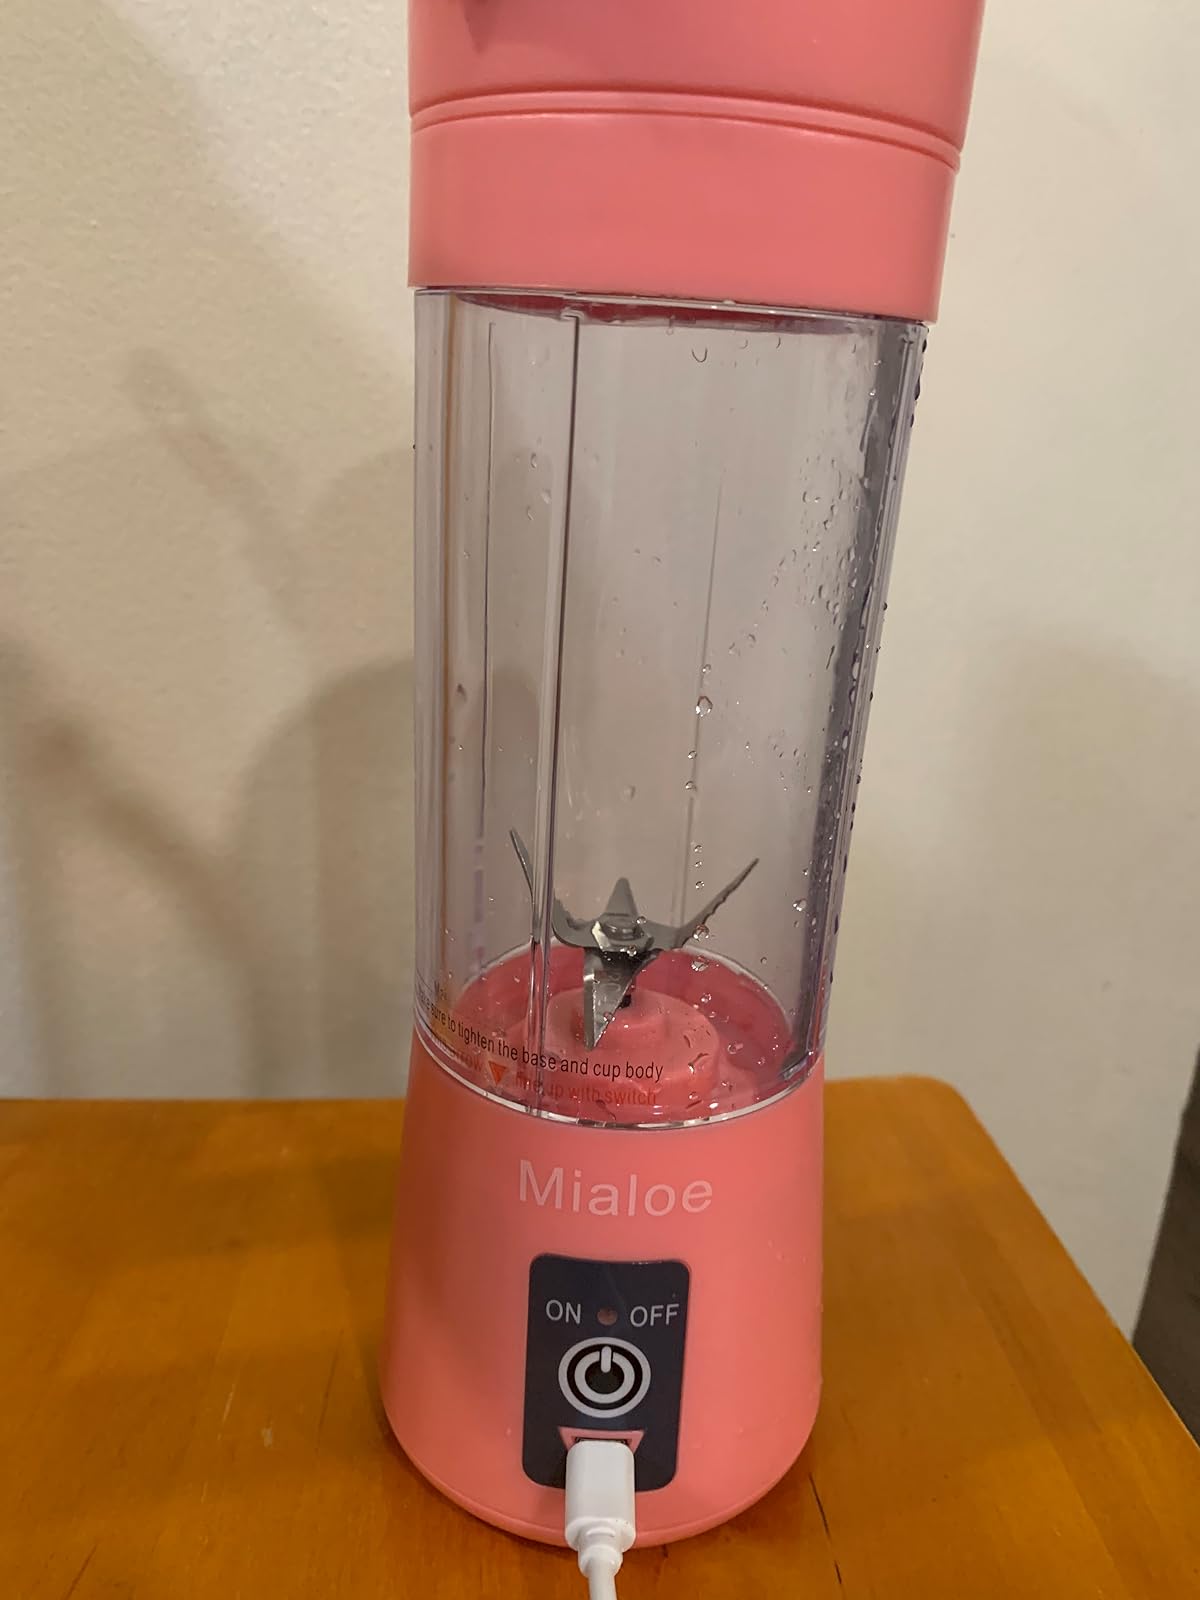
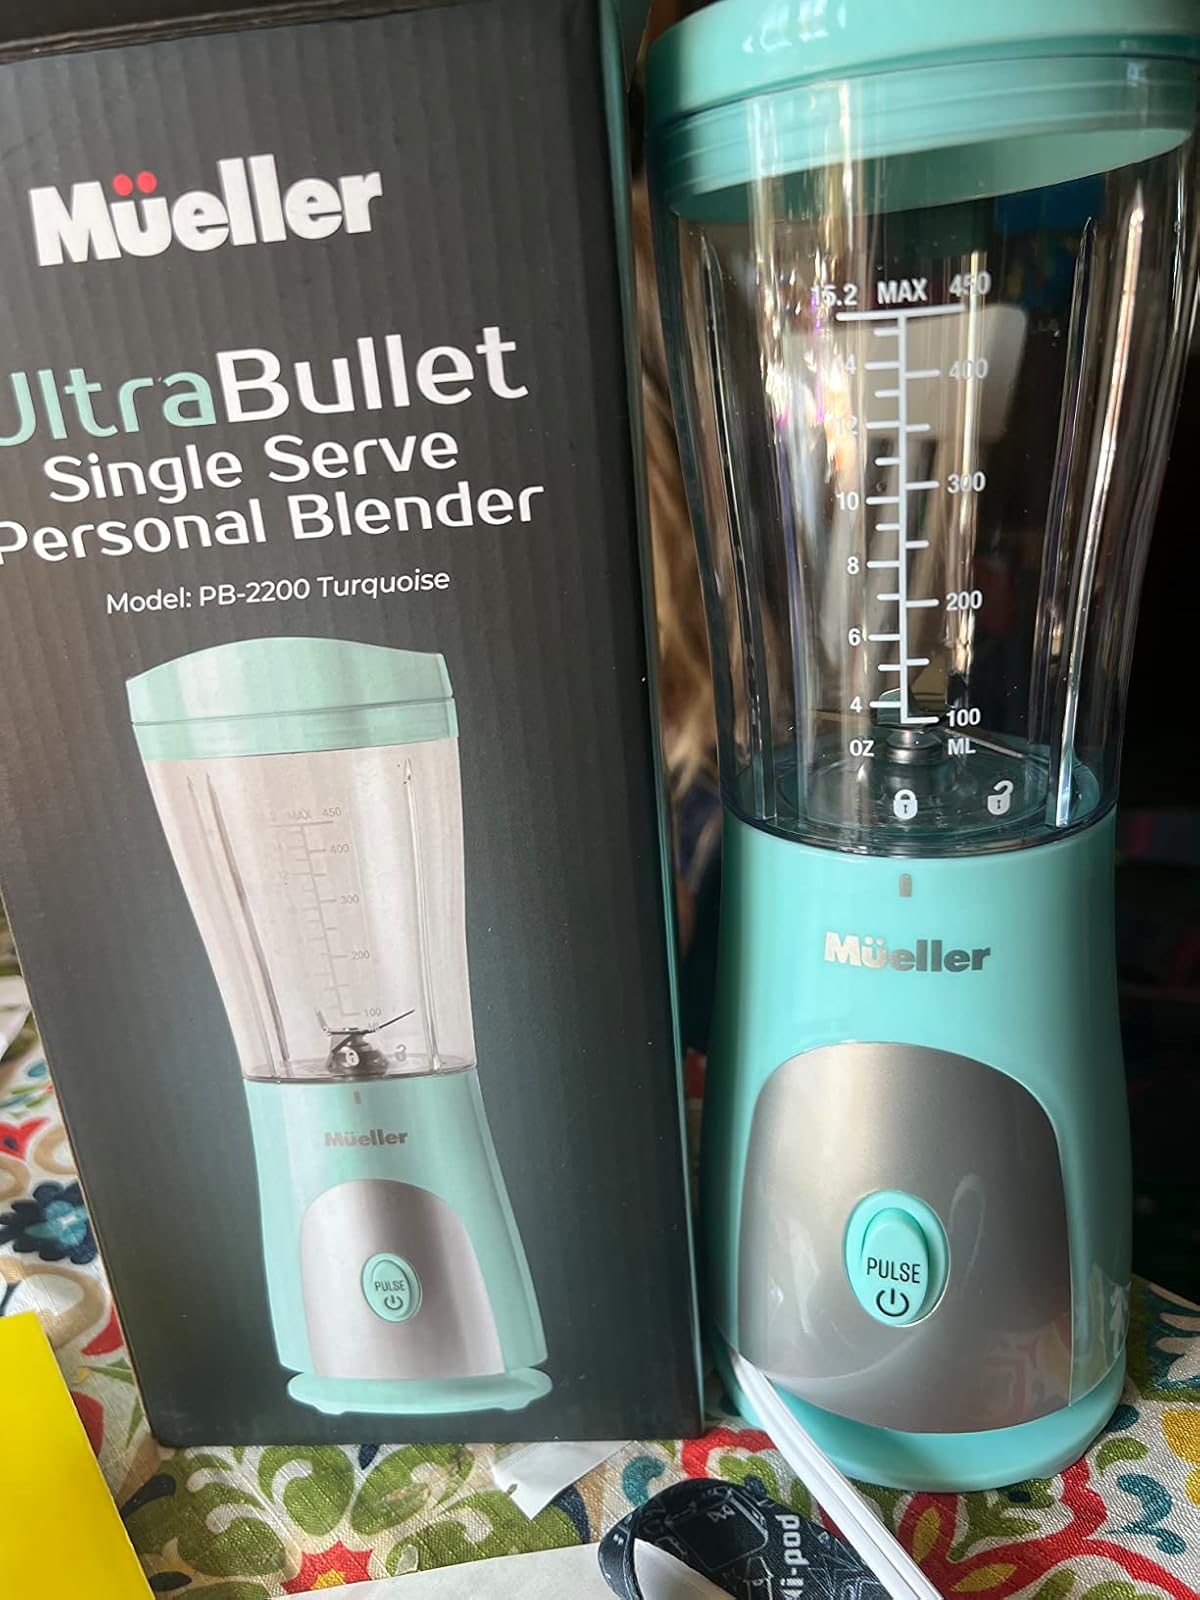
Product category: items_blender
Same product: no